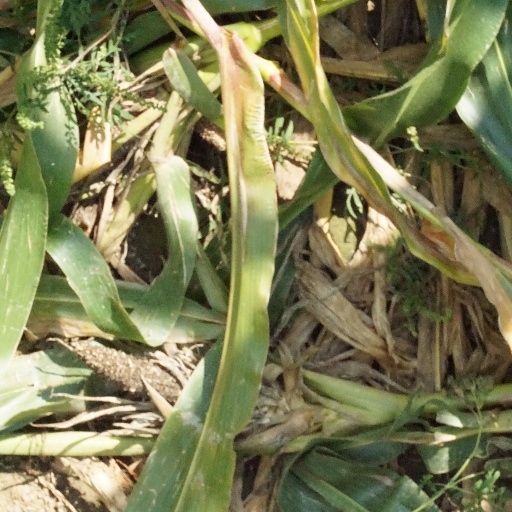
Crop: maize; corn